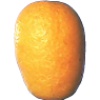
Label: Kumquats 1